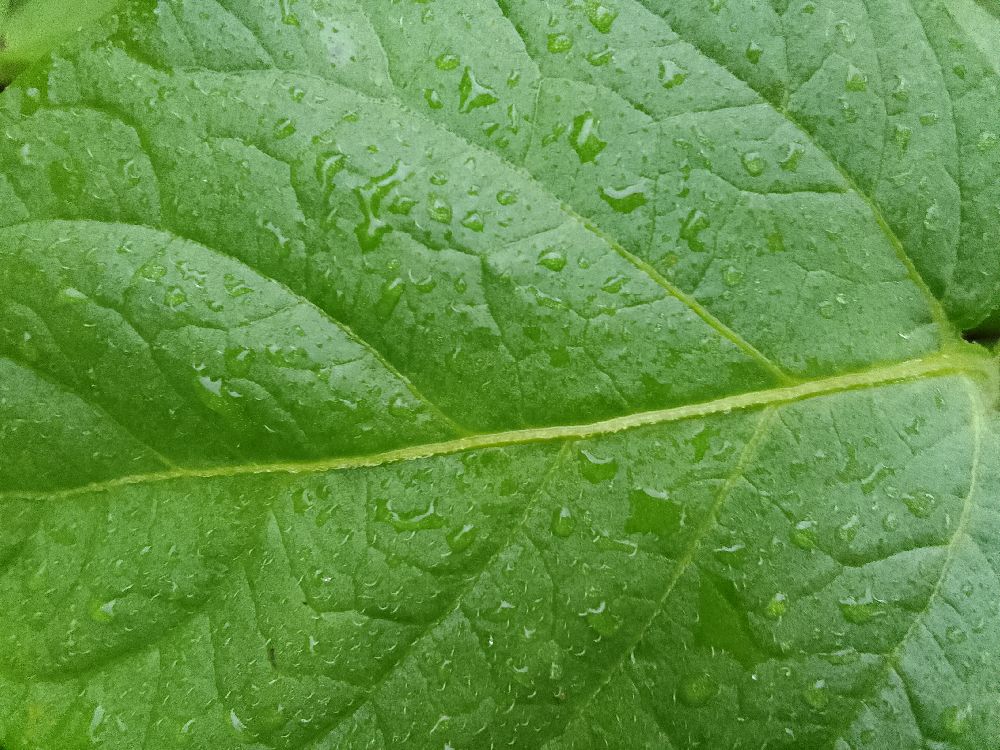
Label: Healthy